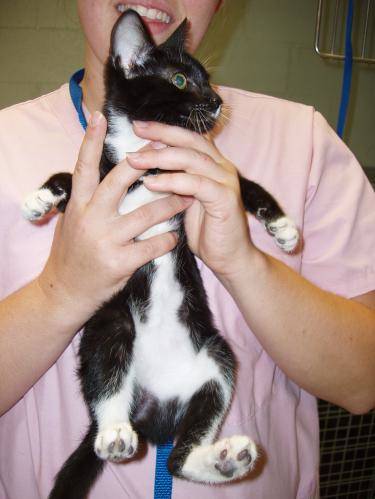
Label: cat